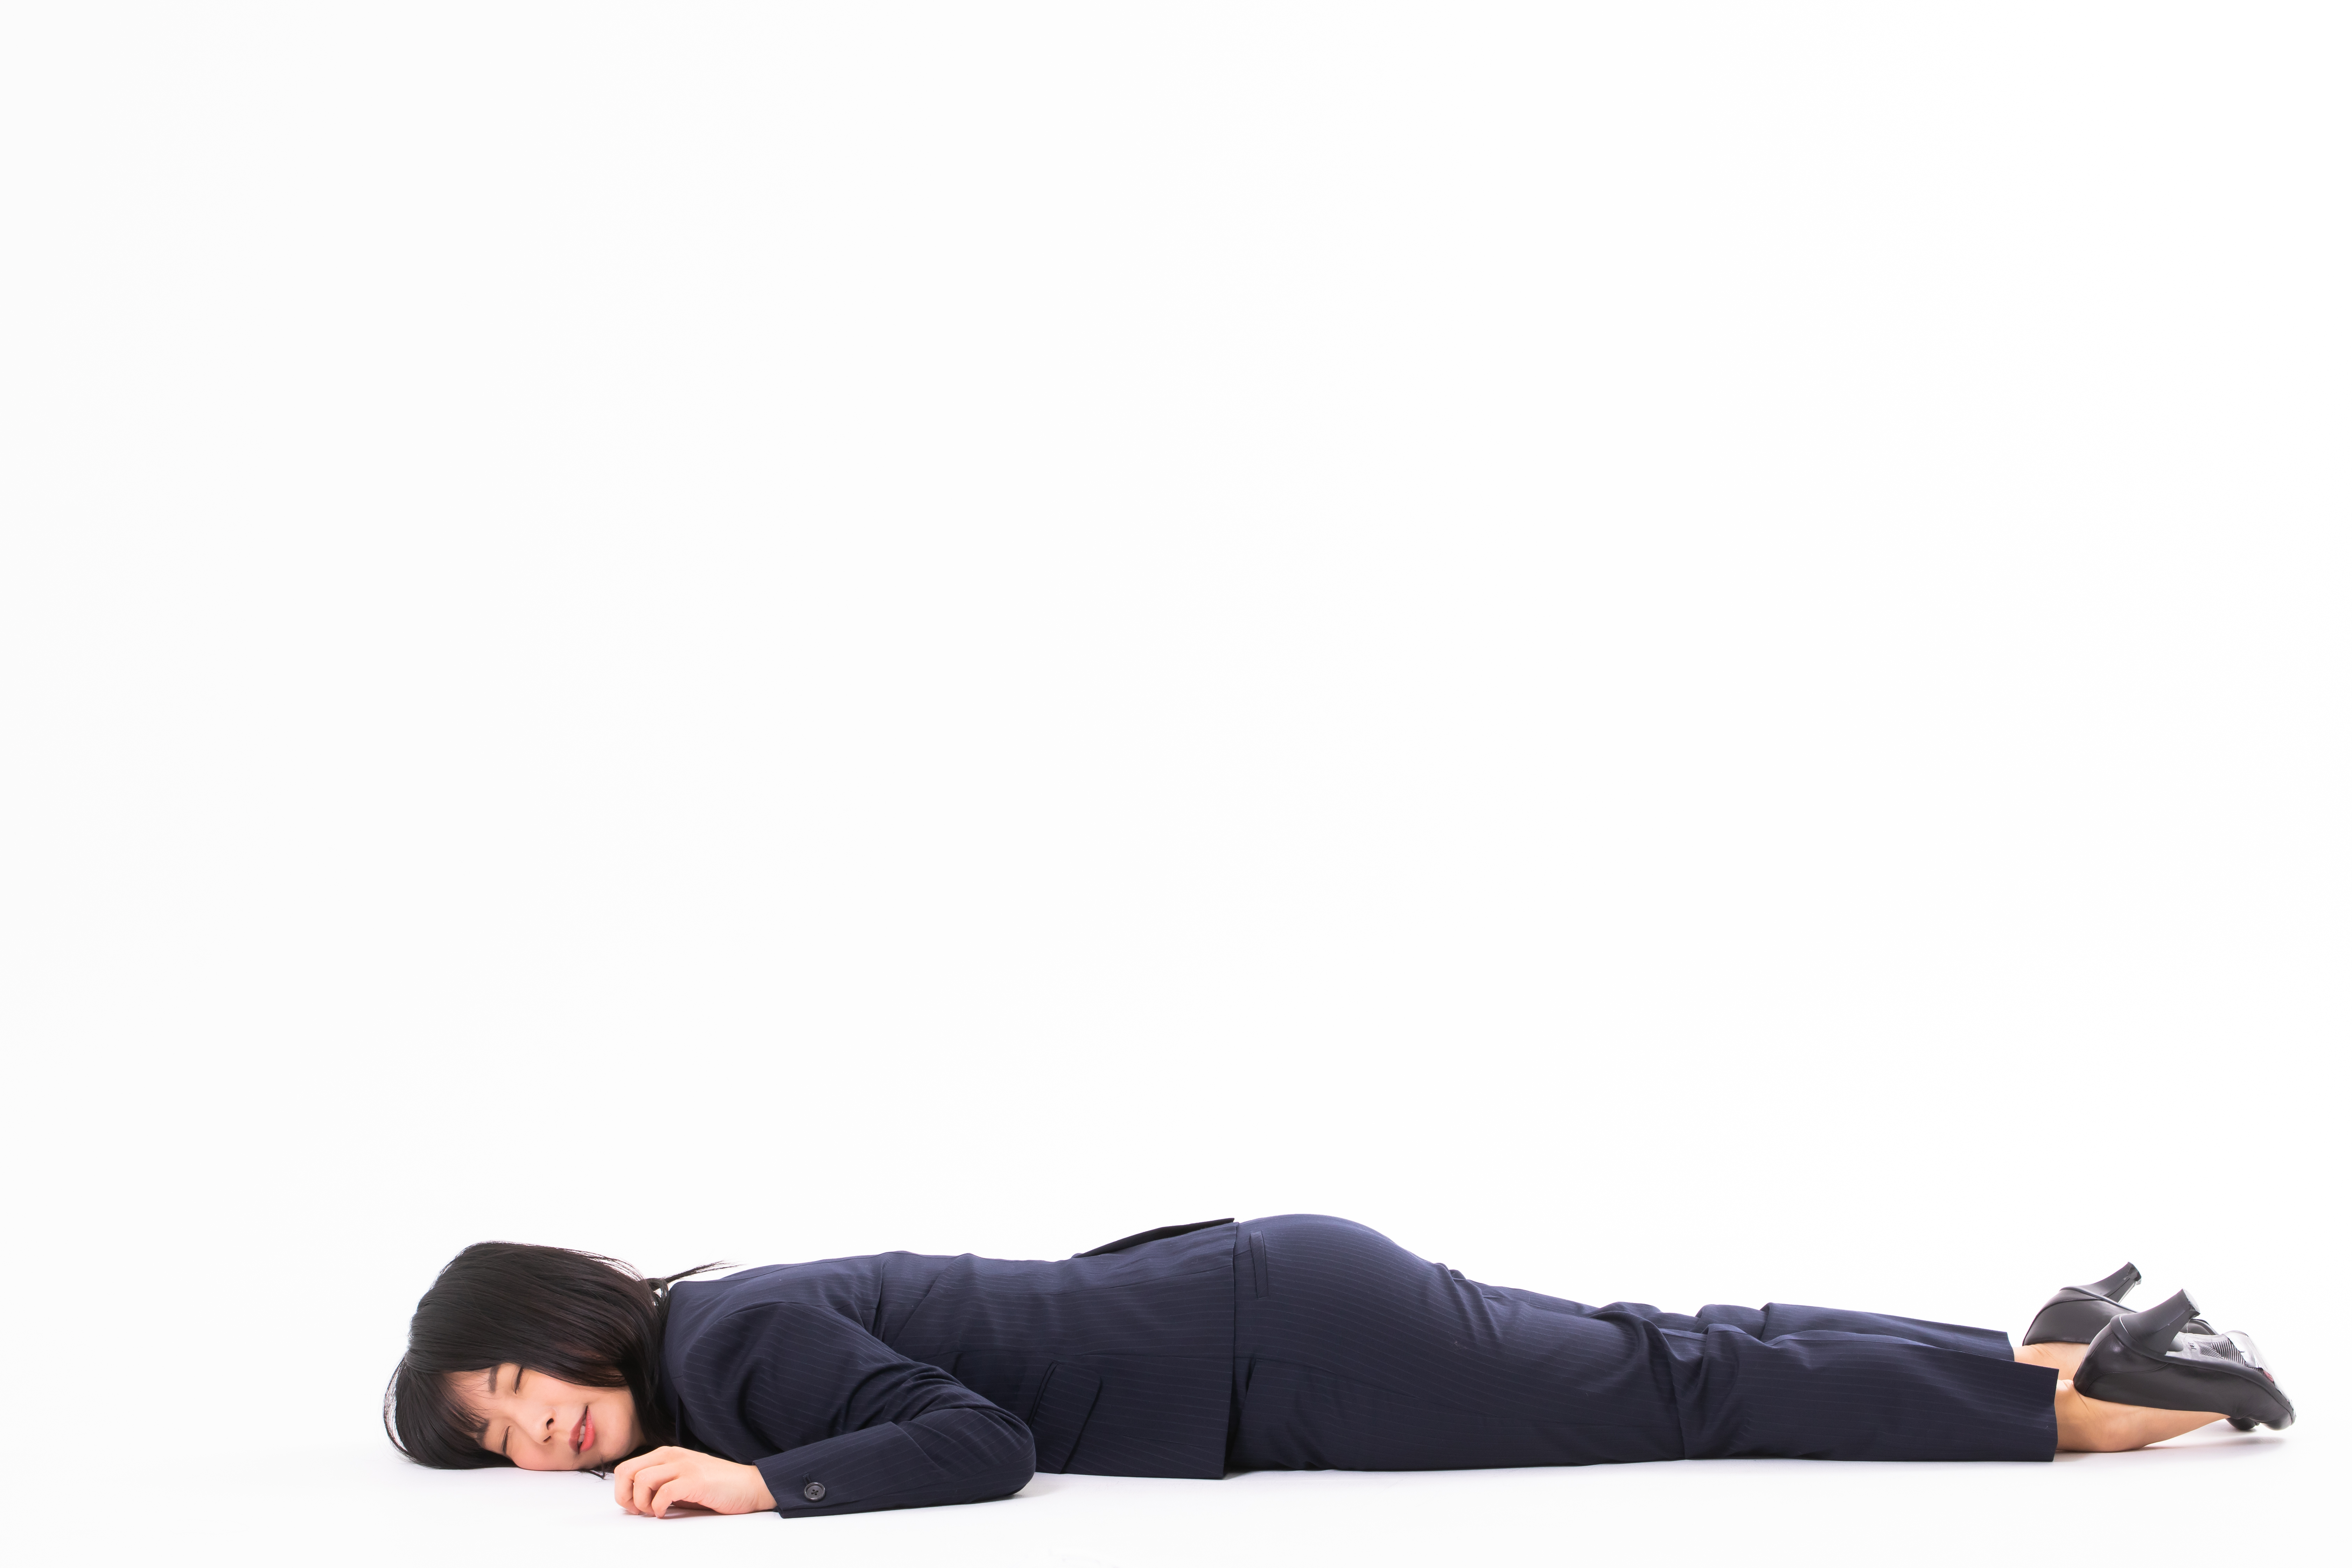
woman, shoulder, arm, joint, leg, physical fitness, knee, sitting, human body, elbow, neck, thigh, sleeve, human leg, exercise, sportswear, stretching, trousers, pilates